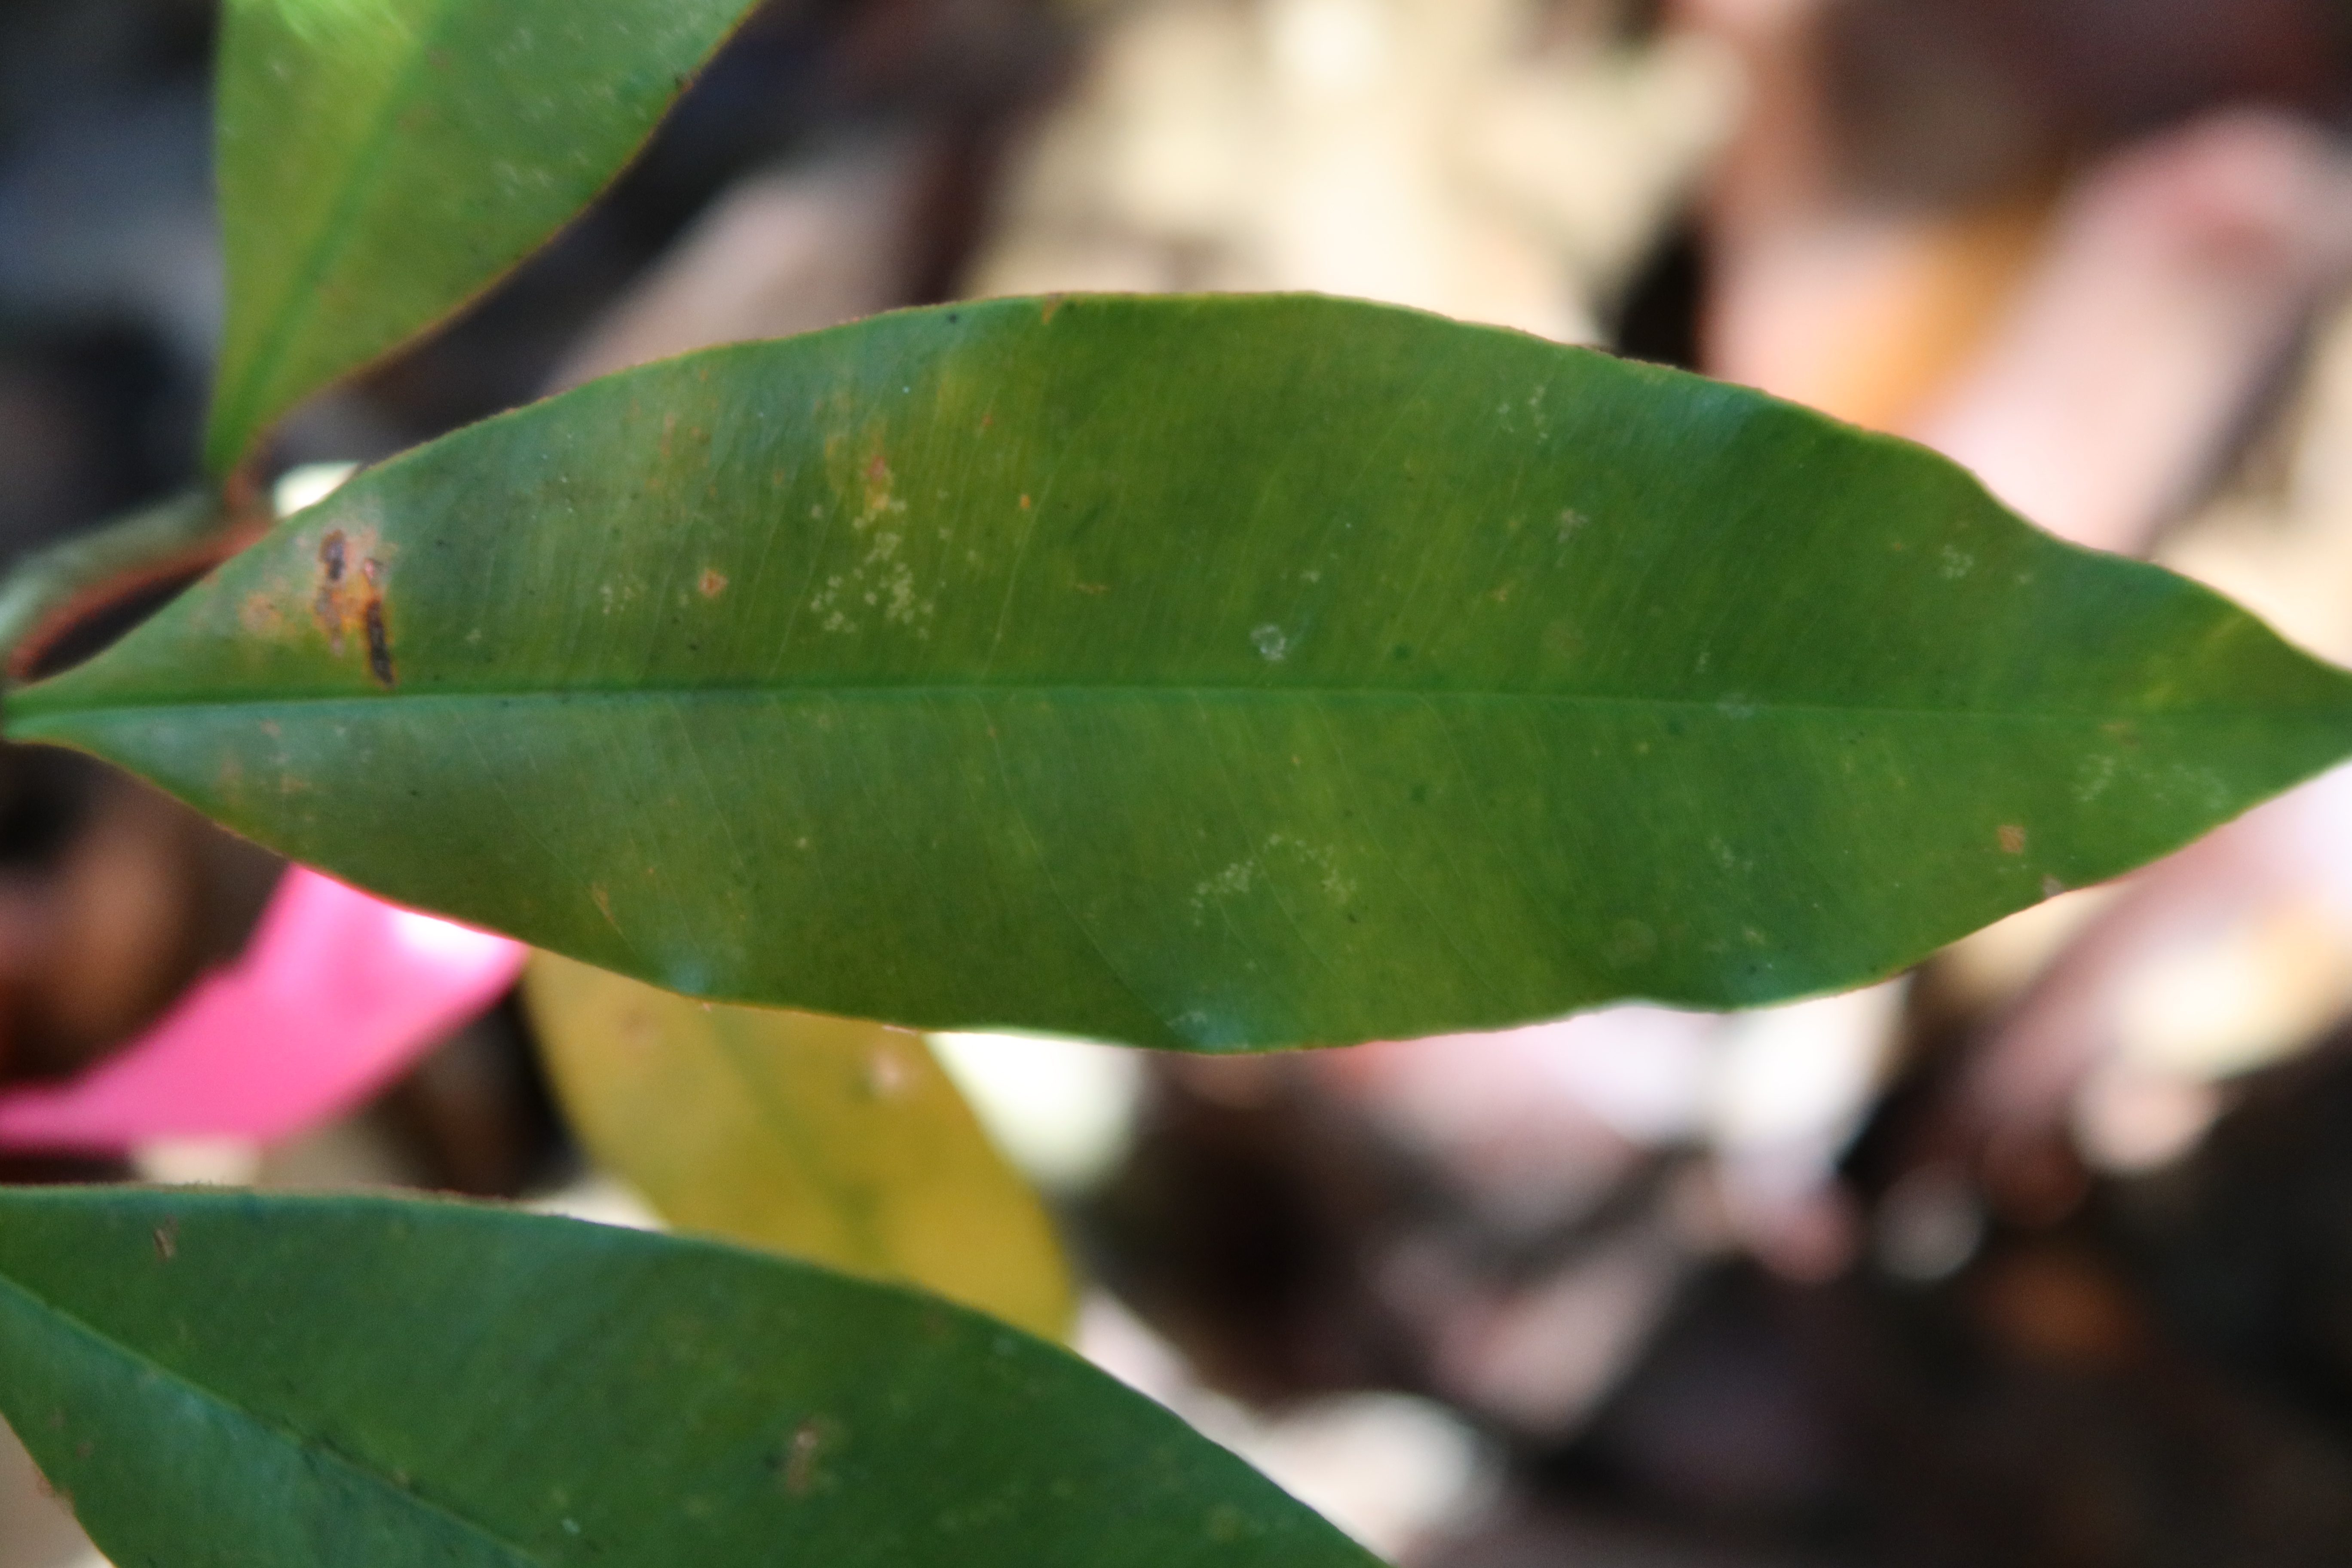
Label: Brown spots